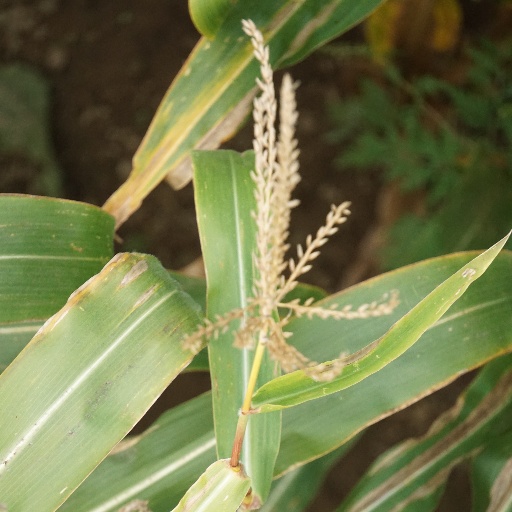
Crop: maize; corn